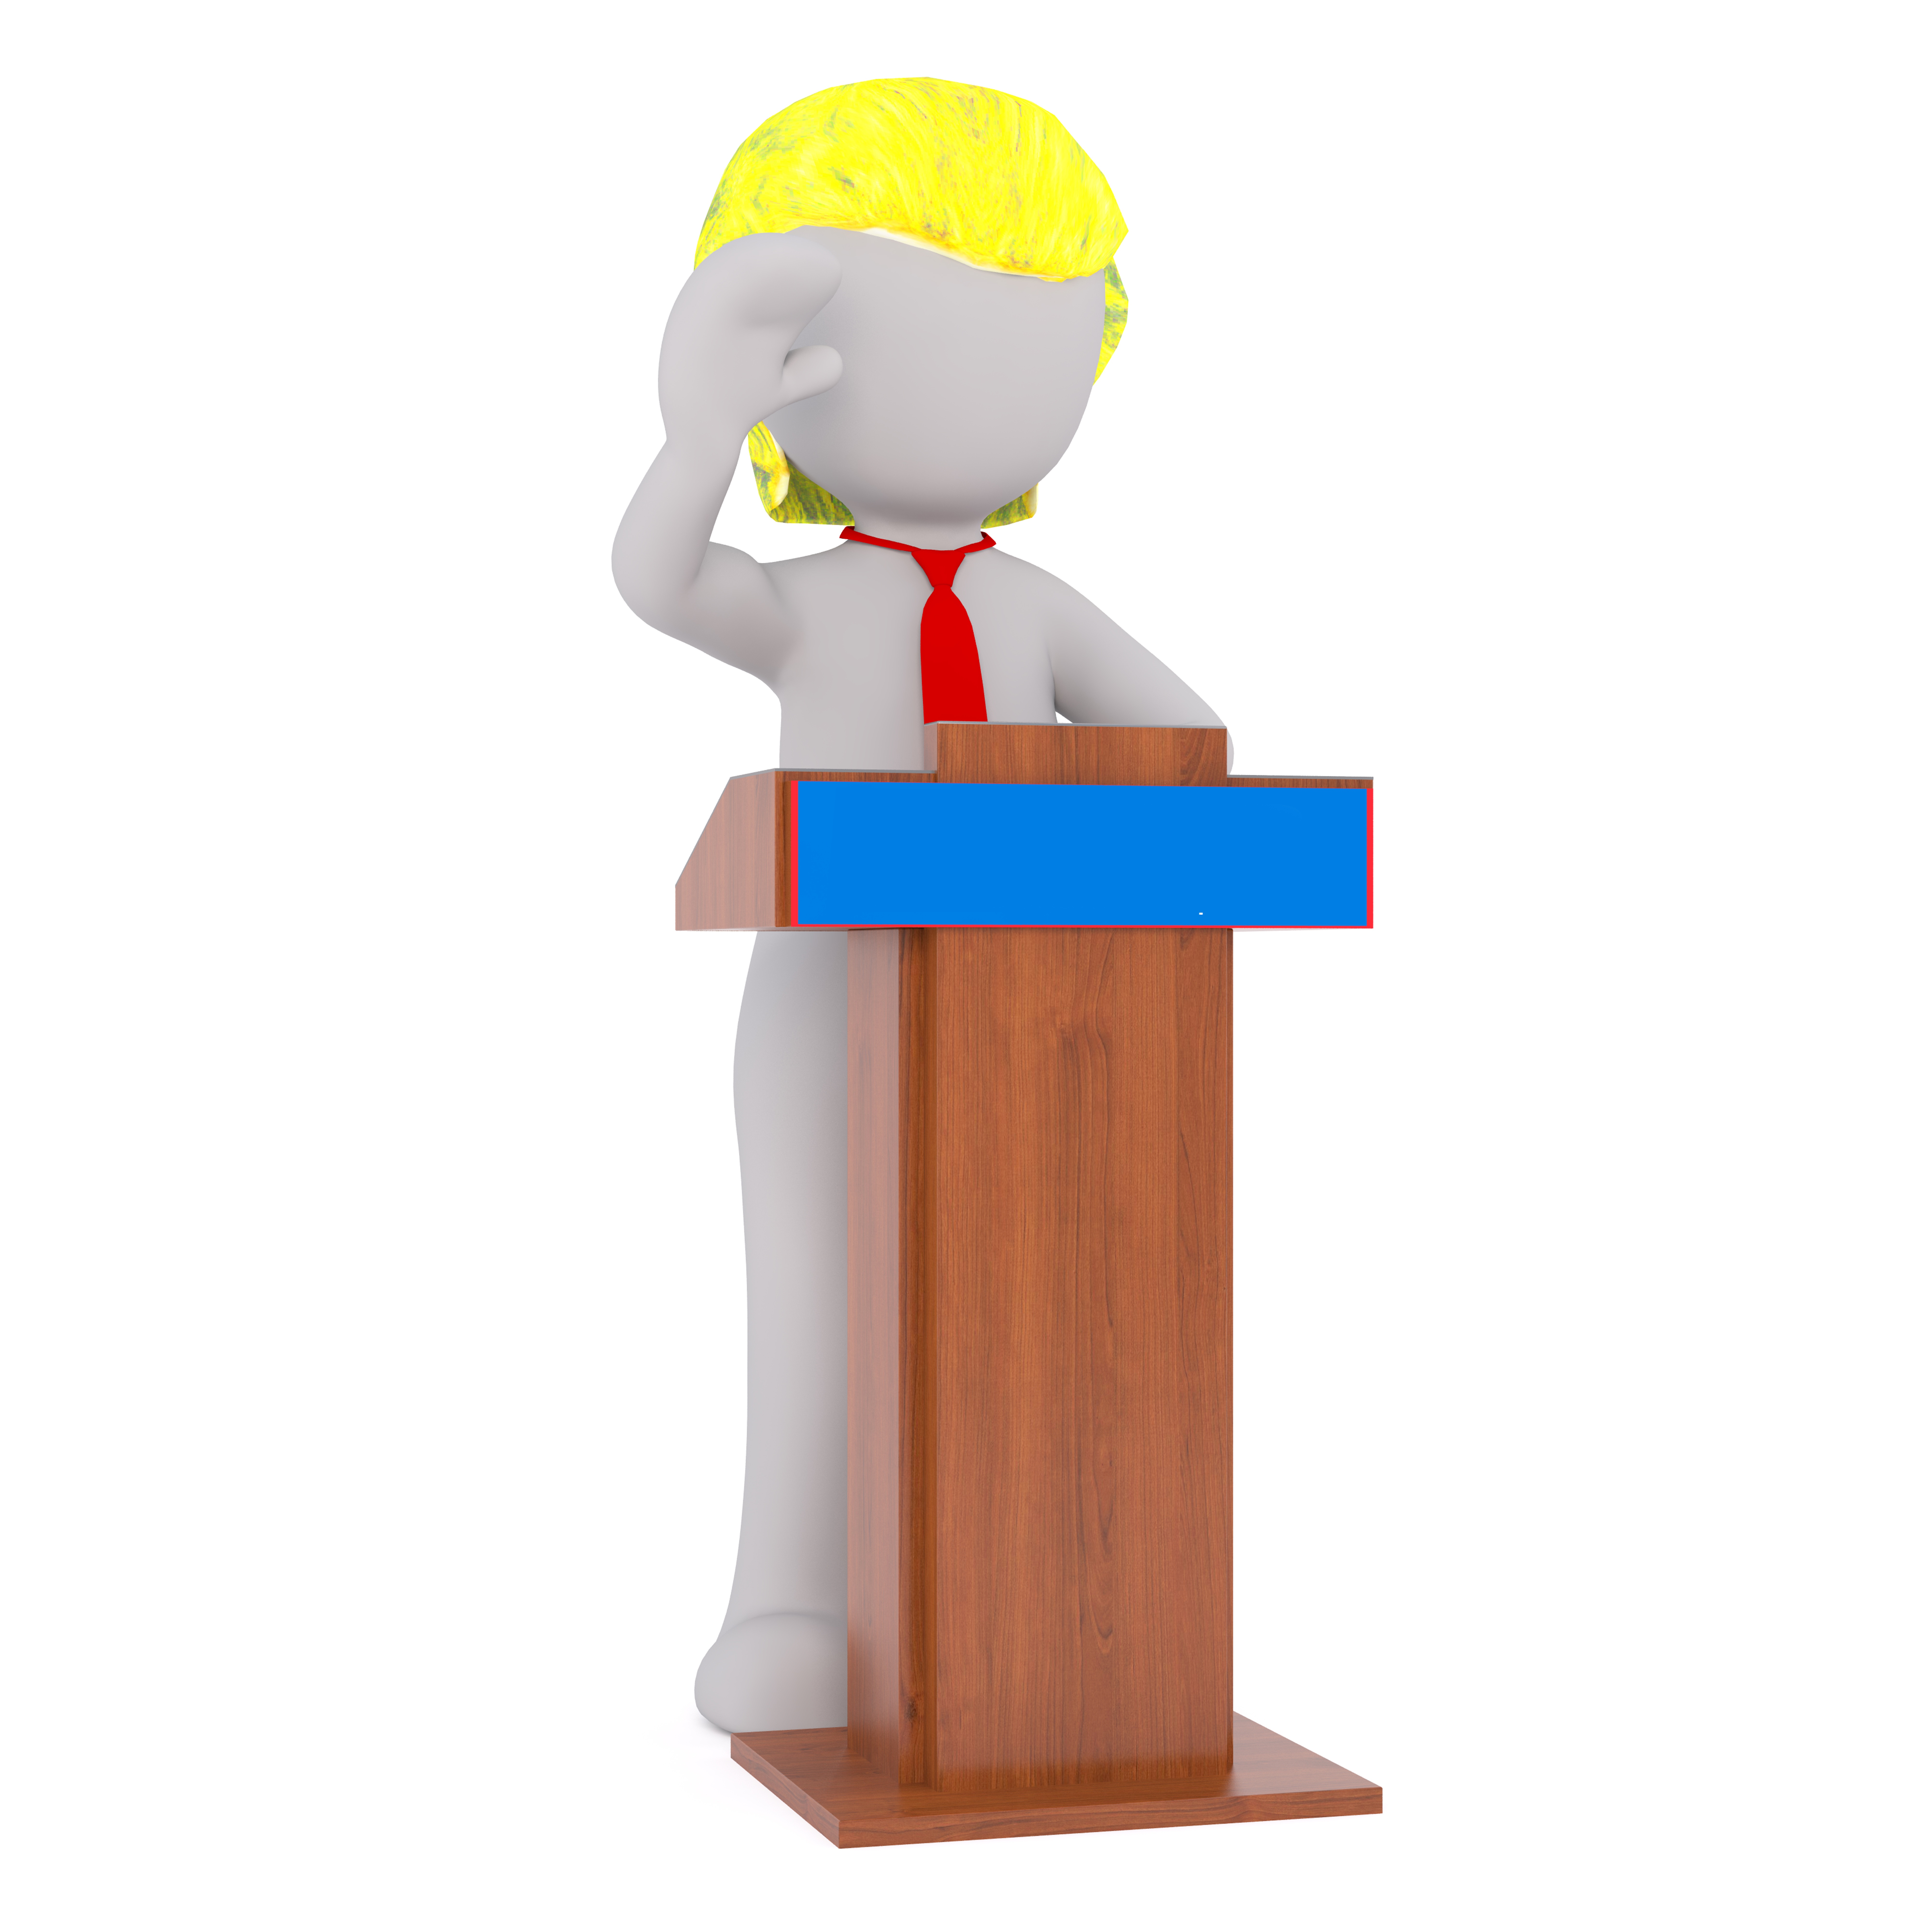
white, isolated, model, usa, toy, president, illustration, figurine, 3d, trump, cartoon, white male, 3d model, full body, lectern, white man